Ibi Zoboi

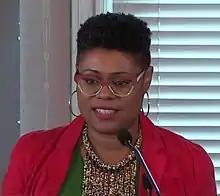
Ibi Zoboi receives a 2018 Americas Award from the Library of Congress

Ibi Aanu Zoboi is a Haitian-American author of young adult fiction. She is best known for her young adult novel "American Street", which was a finalist for the National Book Award for Young Adults' Literature in 2017.